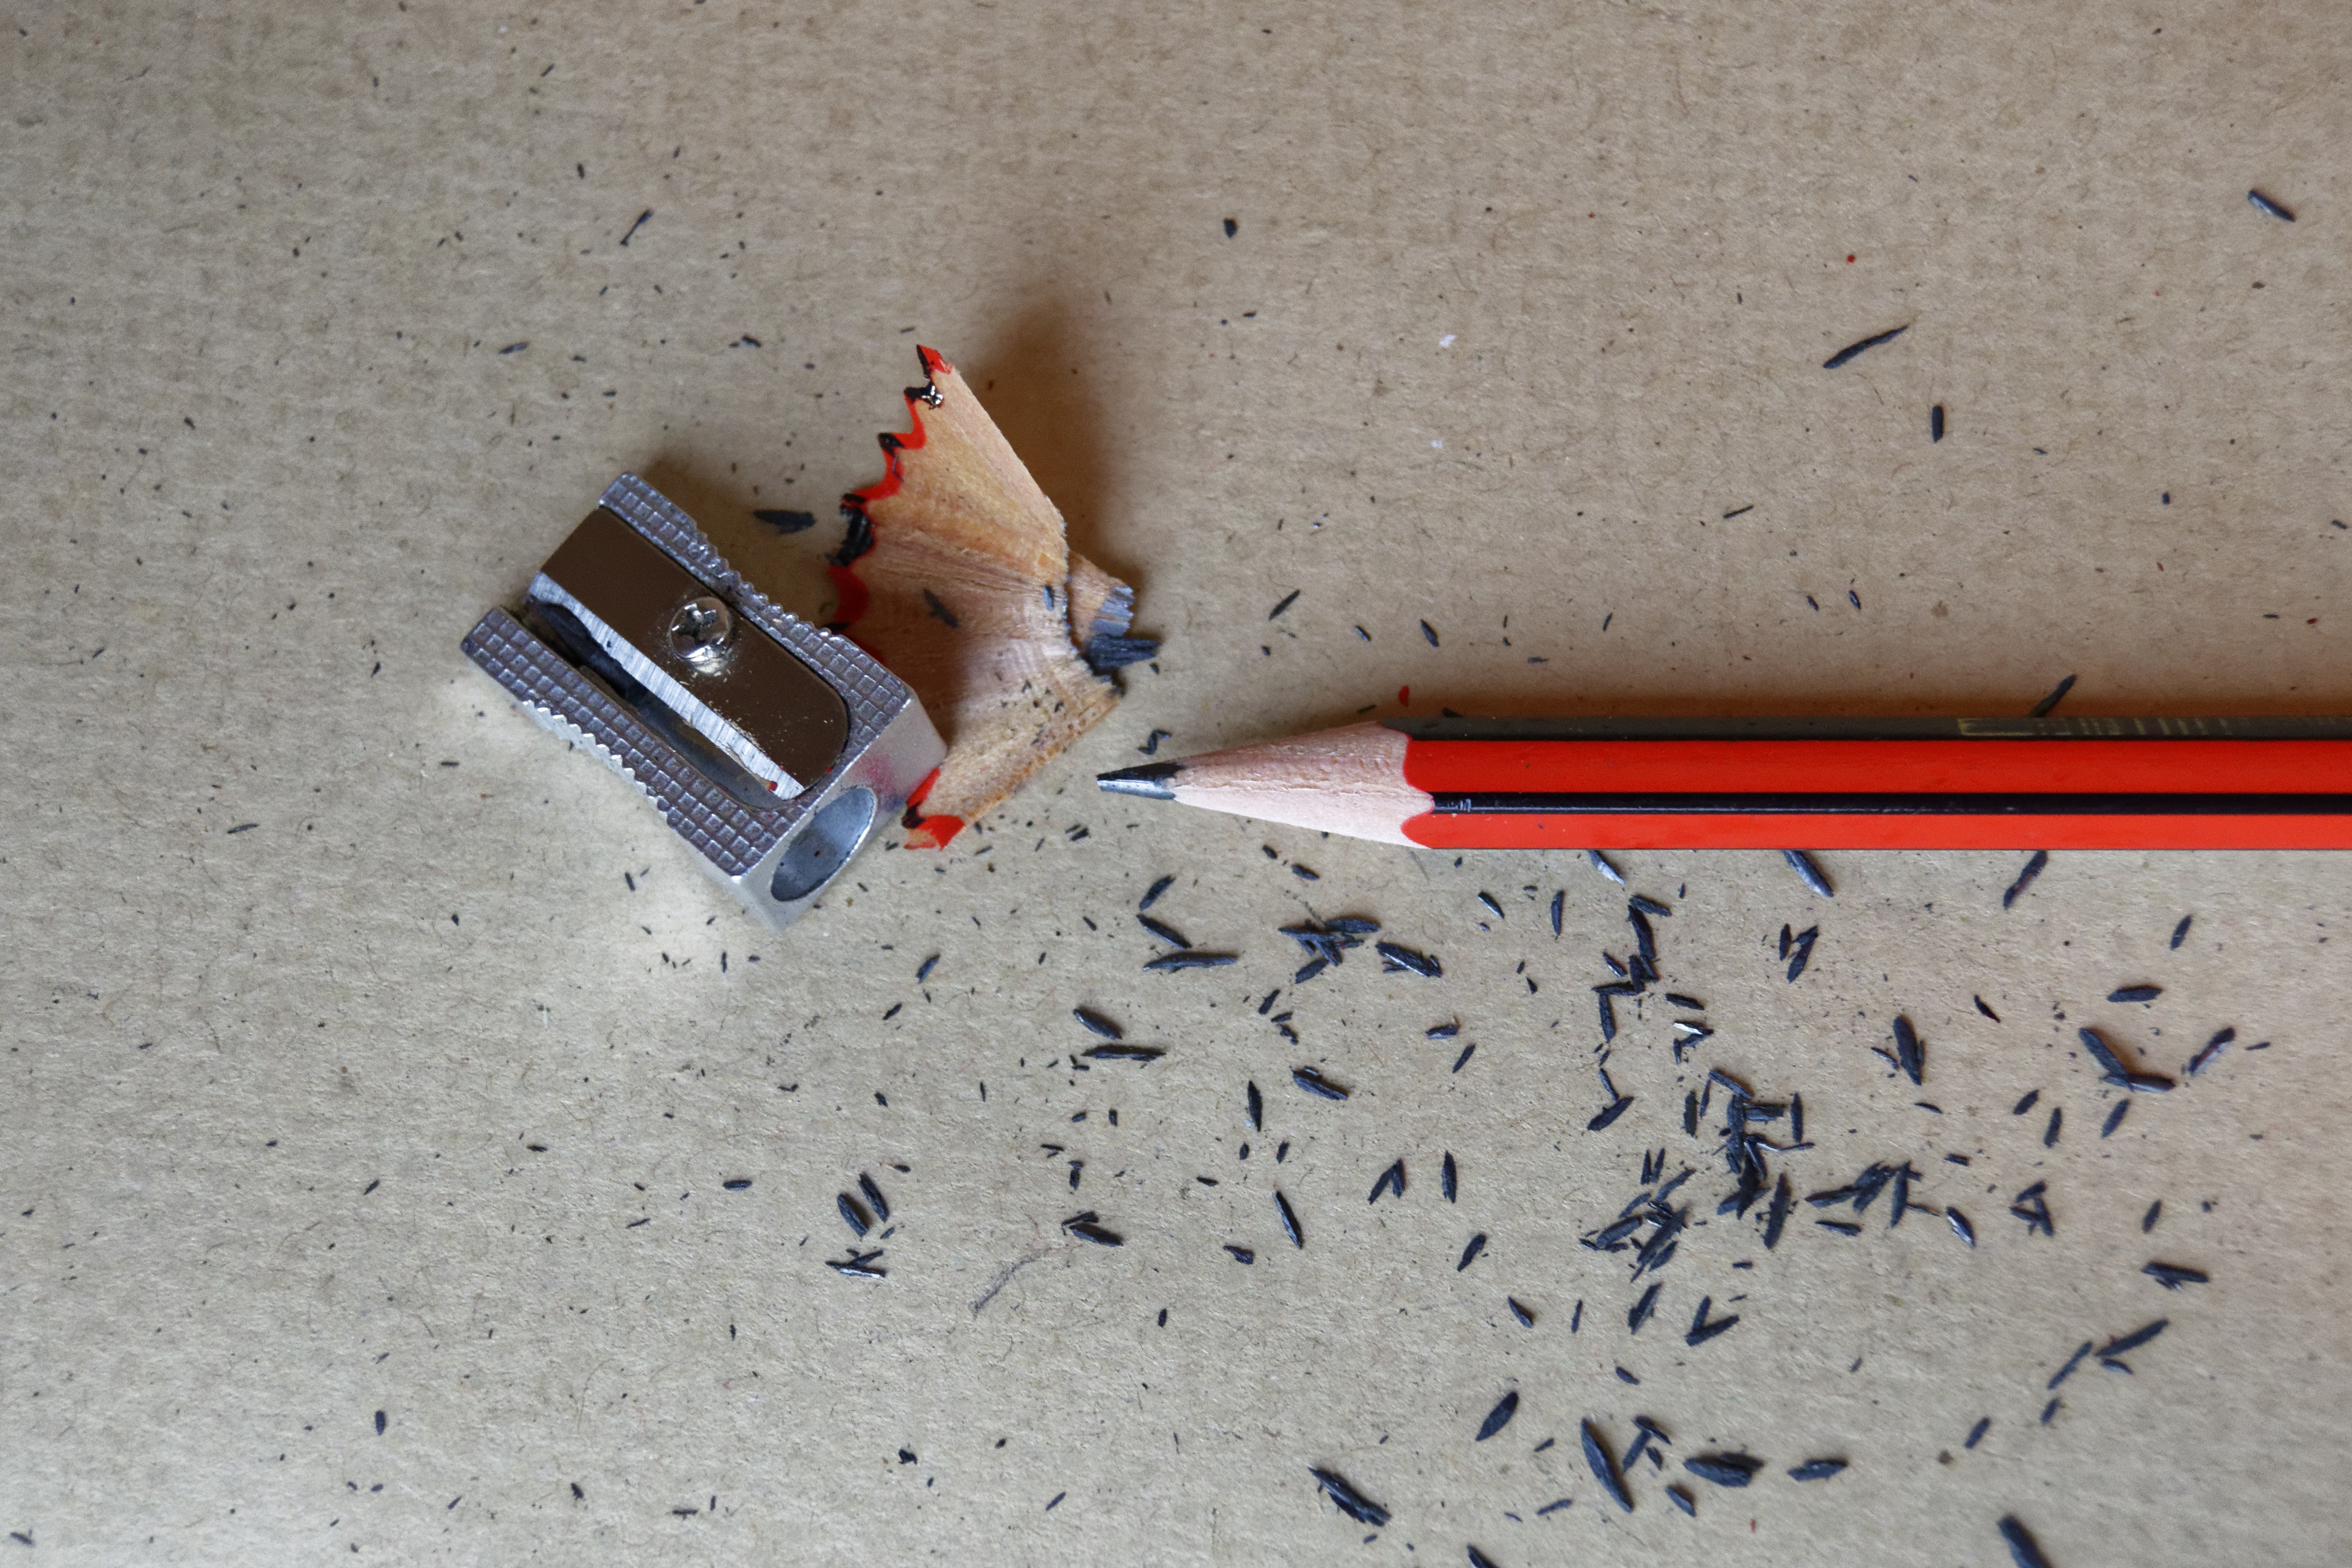
writing, hand, pencil, wing, wood, floor, wall, red, color, office, blue, paper, pencil sharpener, art, drawing, school, shavings, supplies, flooring, sharpened, sharpener, sharpen